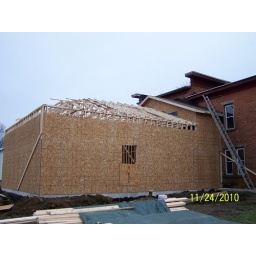
the building is taking shape and the roof tresses are mostly in place